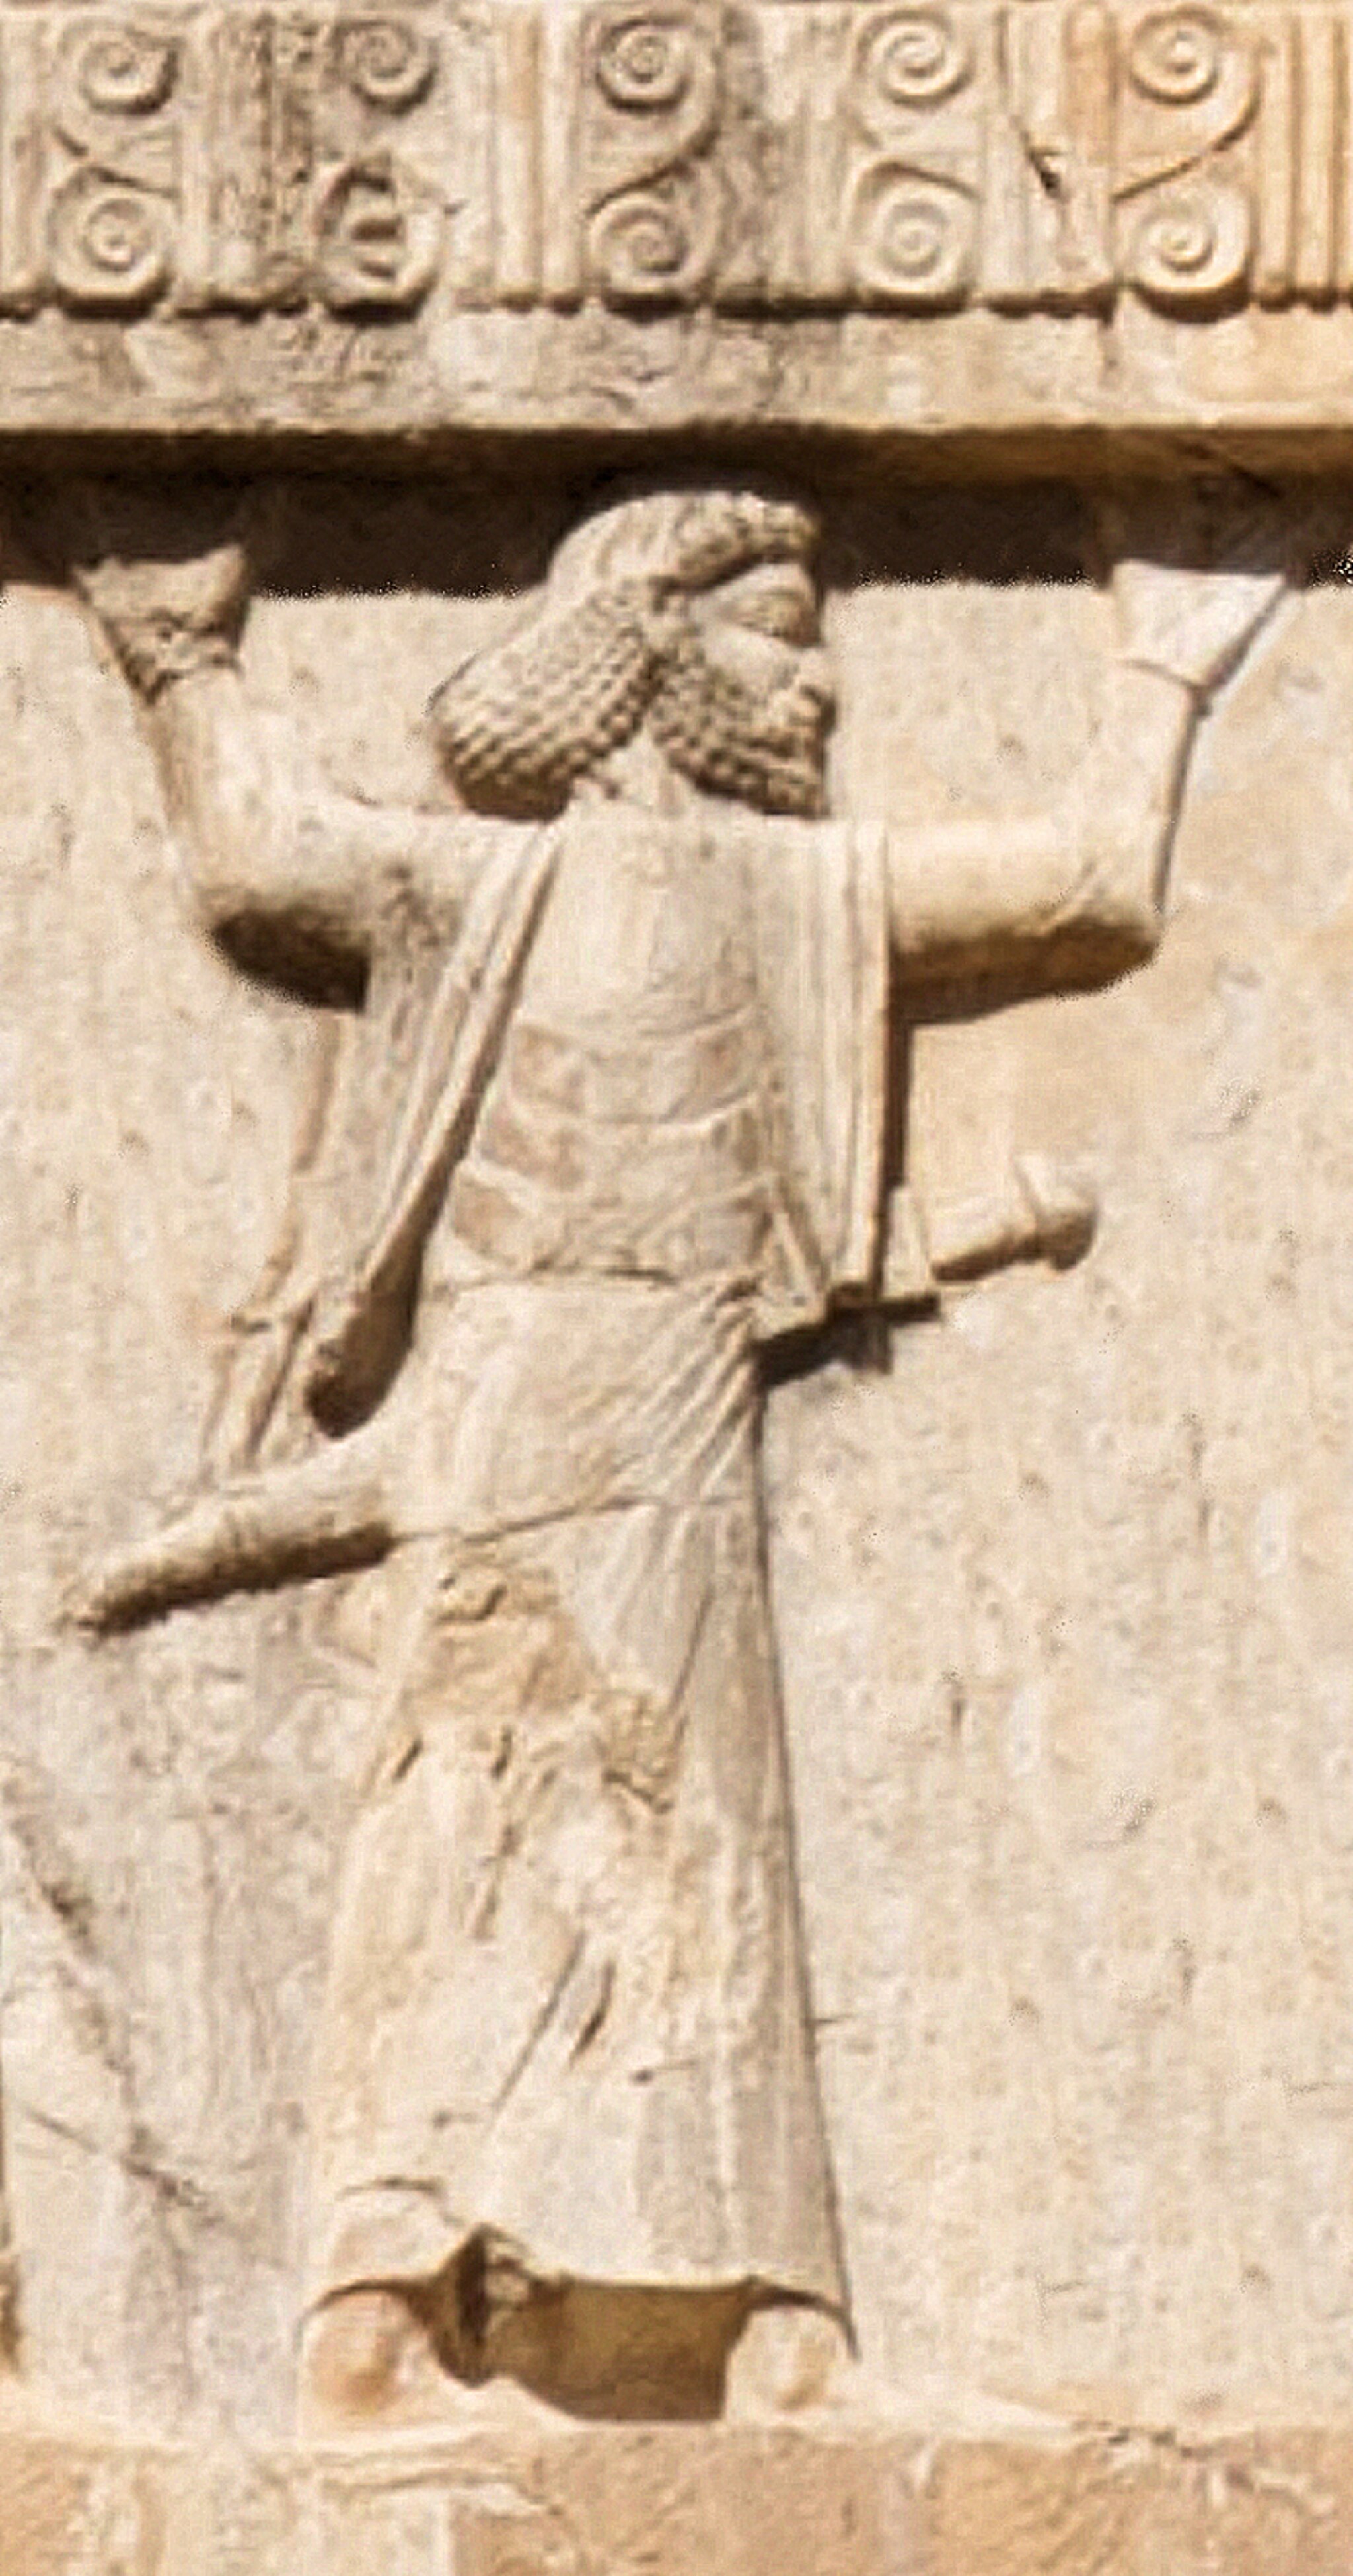
Title: Xerxes I tomb Arab soldier circa 470 BCE cleaned up
Description: Xerxes I tomb Arab soldier circa 470 BCE
Date: 2018-10-20
Categories: Tomb of Xerxes I, Arabs, Extracted images